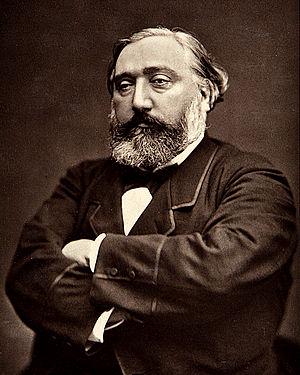
Léon Gambetta, né le 2 avril 1838 à Cahors et mort le 31 décembre 1882 à Sèvres, est un homme d’État français.